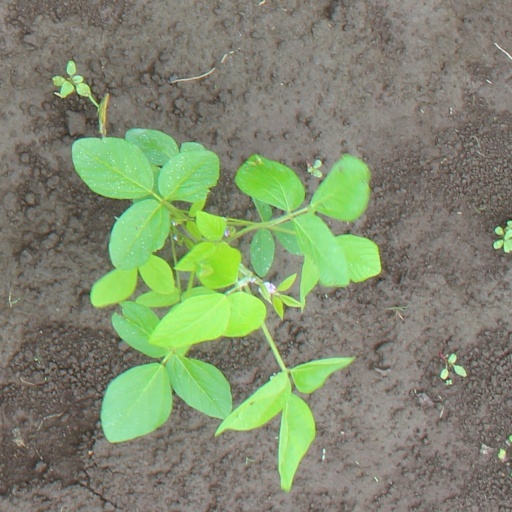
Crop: soybean